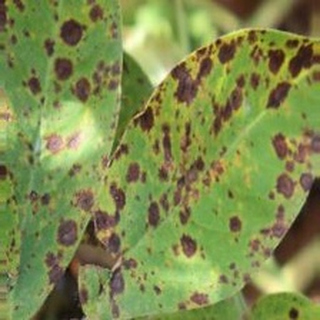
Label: groundnut_late_leaf_spot